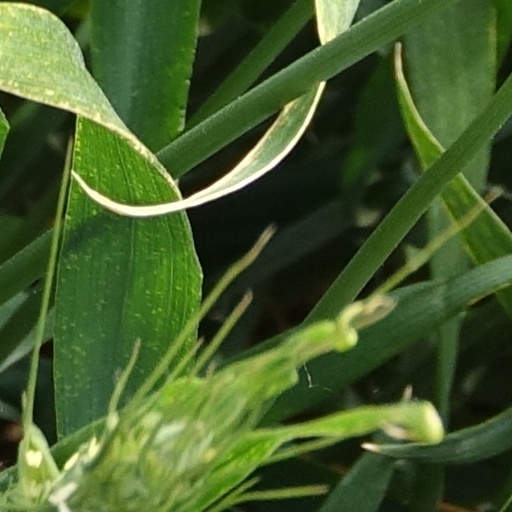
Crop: wheat